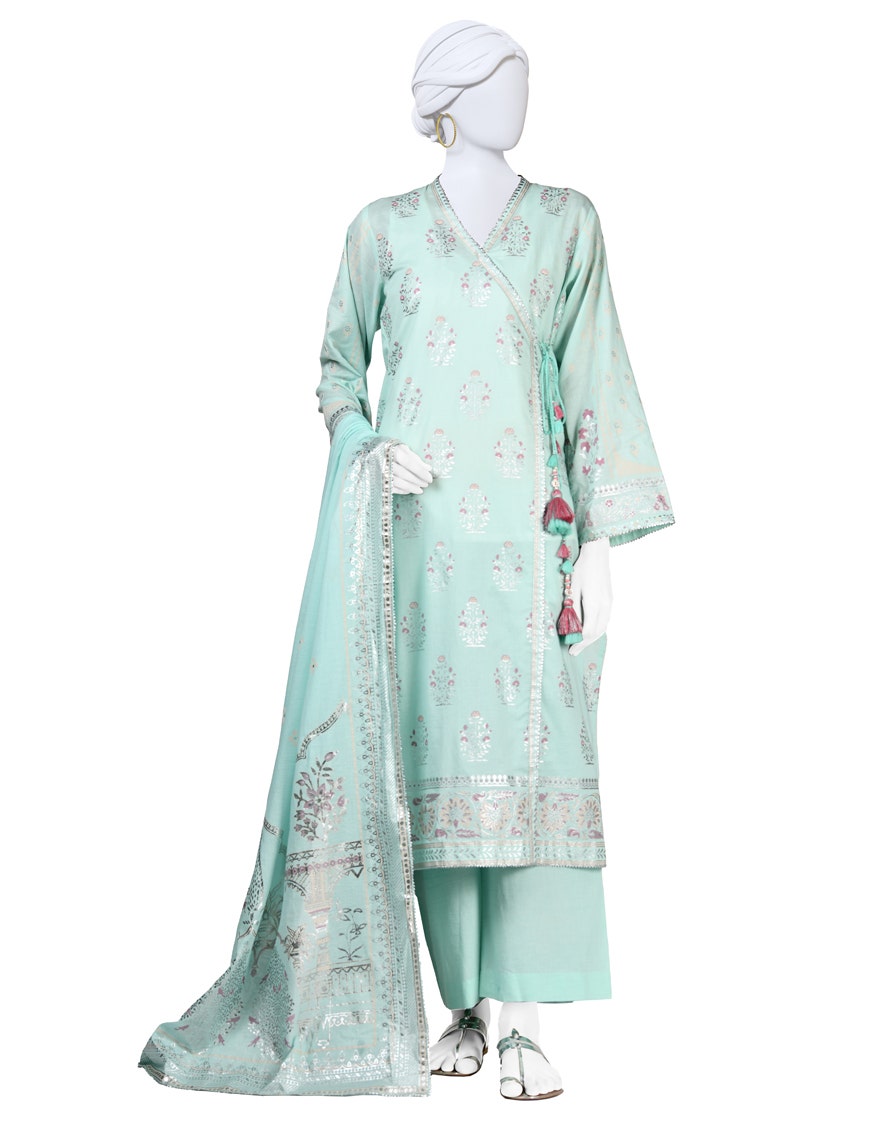
mint embroidered cotton suit